My Day

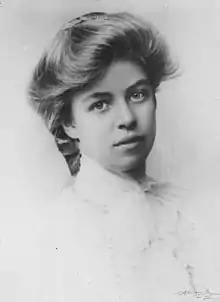
School portrait of Eleanor Roosevelt

Anna Eleanor Roosevelt was born on October 11, 1884, in Manhattan, New York City in her parents' first home. Anna Hall, her mother, was from a wealthy family and married Elliott Roosevelt on December 1, 1883. Eleanor Roosevelt's childhood was riddled with difficulties due to her father's severe alcohol addiction, her mother's cold personality, and her parents' failing marriage. Her mother died suddenly in 1892 when ER was eight years old, her younger brother tragically died the following year, and her father died the year after that. After receiving an education overseas, Roosevelt returned to the United States and became reacquainted with her fifth cousin once removed, Franklin Delano Roosevelt (FDR). Initially courting secretly, FDR's mother discovered their relationship and eventually permitted them to marry in 1905. Eleanor Roosevelt was twenty, and Franklin Delano Roosevelt was twenty-two. They had six children together. Following her death in 1962, Mrs. Roosevelt was buried at her home in Hyde Park next to her husband.